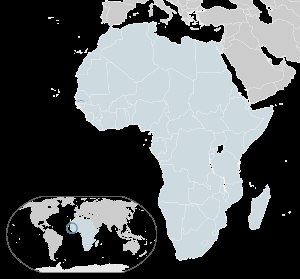
Gambia
 Gambias placering  (mørkeblå)– i Afrika  (lyseblå og mørkegrå)